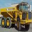
Label: truck